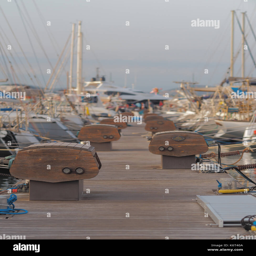
a quay where multiple boats are docked .